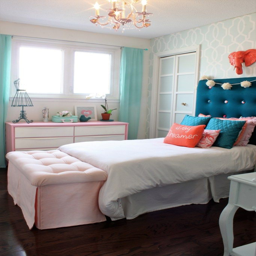
i am looking for an ottoman identical to this one .